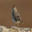
Label: bird